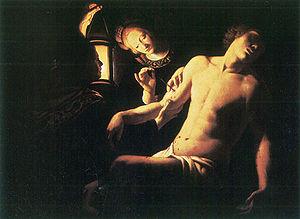
Un piéton est une personne se déplaçant à pied, en marchant ou en courant, par opposition à celui qui utilise un véhicule : il s'agit donc d'un mode de transport dit « doux ». Sa vitesse est de l'ordre du mètre par seconde. En 2012, le record de la marche athlétique sur 50 km de route est de 3 h 42 soit 13,5 km/h de moyenne.